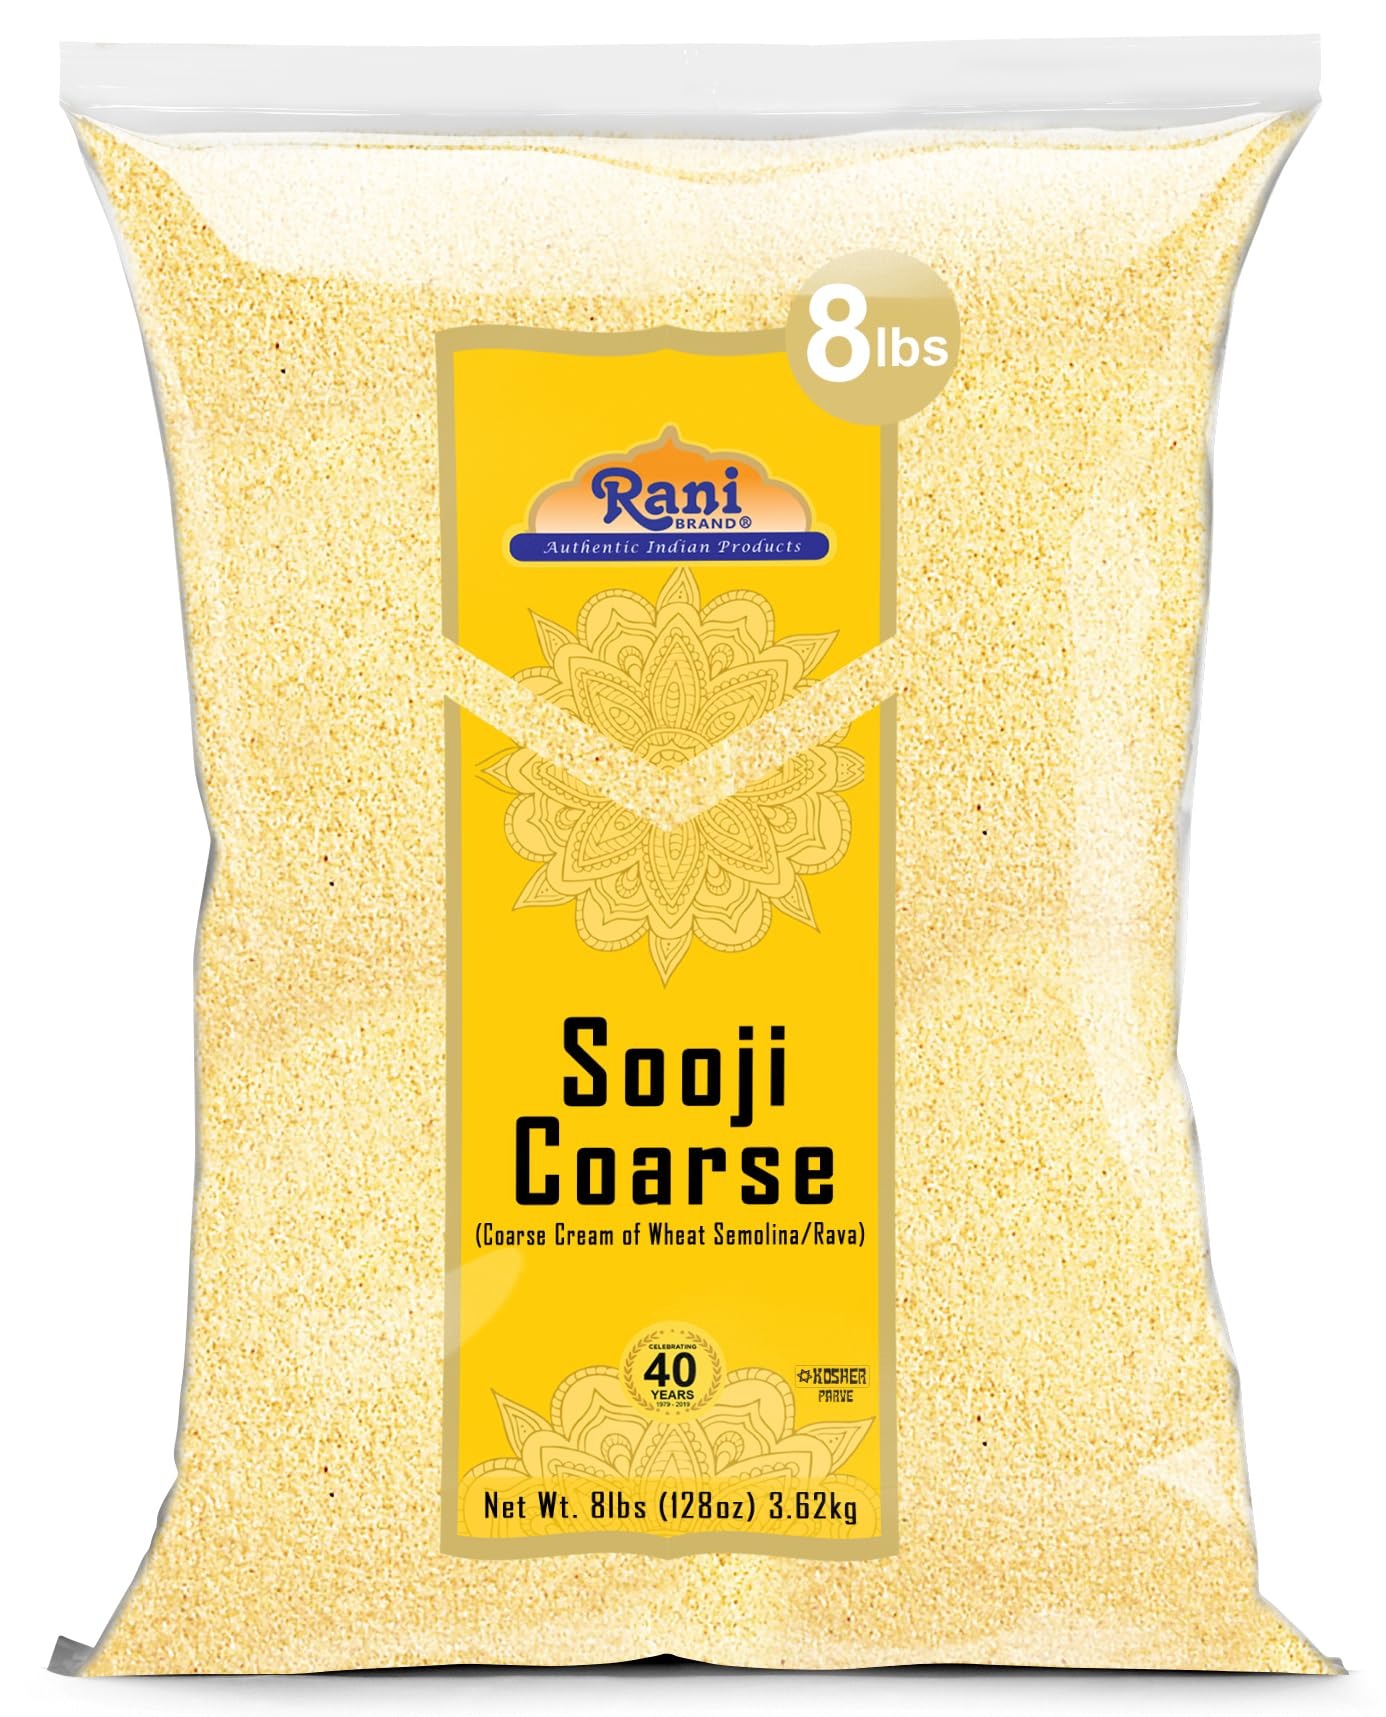
Item Name: Rani Sooji Coarse (Farina, Suji, Rava, Rawa, Wheat Semolina) Flour 128oz (8lbs) 3.63kg Bulk ~ All Natural | Vegan | NON-GMO | Kosher | Indian Origin
Bullet Point 1: You'll LOVE our Sooji Coarse (Farina, Suji, Rava, Rawa, Semolina) Flour by Rani Brand--Here's Why:
Bullet Point 2: 🌾Now KOSHER! 100% Natural, No preservatives, Non-GMO, PREMIUM Gourmet Food Grade Flour.
Bullet Point 3: 🌾Rani is a USA based company selling quality foods for over 40 years, buy with confidence!
Bullet Point 4: 🌾Authentic Indian Product, Alternate Names: Farina, Suji, Rava, Rawa, Semolina
Bullet Point 5: 🌾Net Wt. 128oz (8lbs) 3.63kg. Commonly used to make sooji halva (halwa), rawa ladoo which are sweet Indian desserts. Upma, Rava Dosa savory; South-Indian dishes. Pasta Dough, pasta, macaroni, hot cereals and sheer are some others.
Product Description: <b>Rani Sooji Coarse (Farina, Suji, Rava, Rawa) Flour</b> is made from the creamy inside of the whole wheat kernel (called purified wheat). When cooked, it has a smooth, slightly grainy texture that is good for both savory & sweet dishes. Our quality product is from India, free from excess moisture and fresh product guaranteed. <br><br> <b>Commonly</b> used to make sooji halva (halwa), rawa ladoo which are sweet Indian desserts. Upma, Rava Dosa savory; South-Indian dishes. Pasta Dough, pasta, macaroni, hot cereals and sheer are some others. <br><br> <b>Different Names?</b> Farina, Suji, Rava, Rawa and Semolina are all names for the same, we call it Sooji Coarse. Though Indian Semolina is made from a specific type of wheat; Mottai Godumai.
Value: 128.0
Unit: Ounce

Price: 20.99